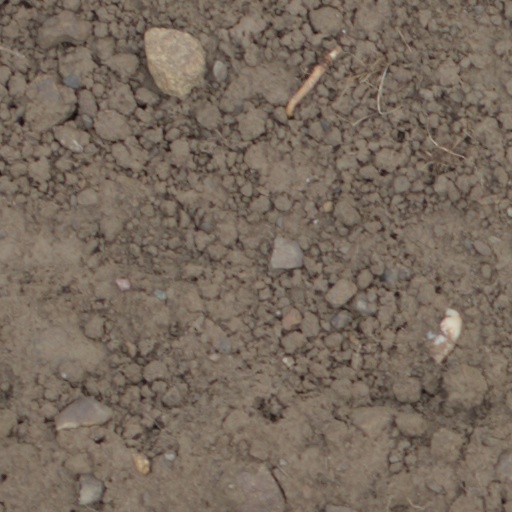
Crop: wheat